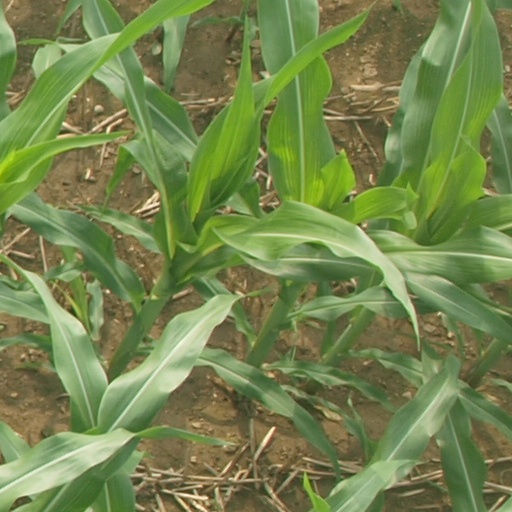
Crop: maize; corn